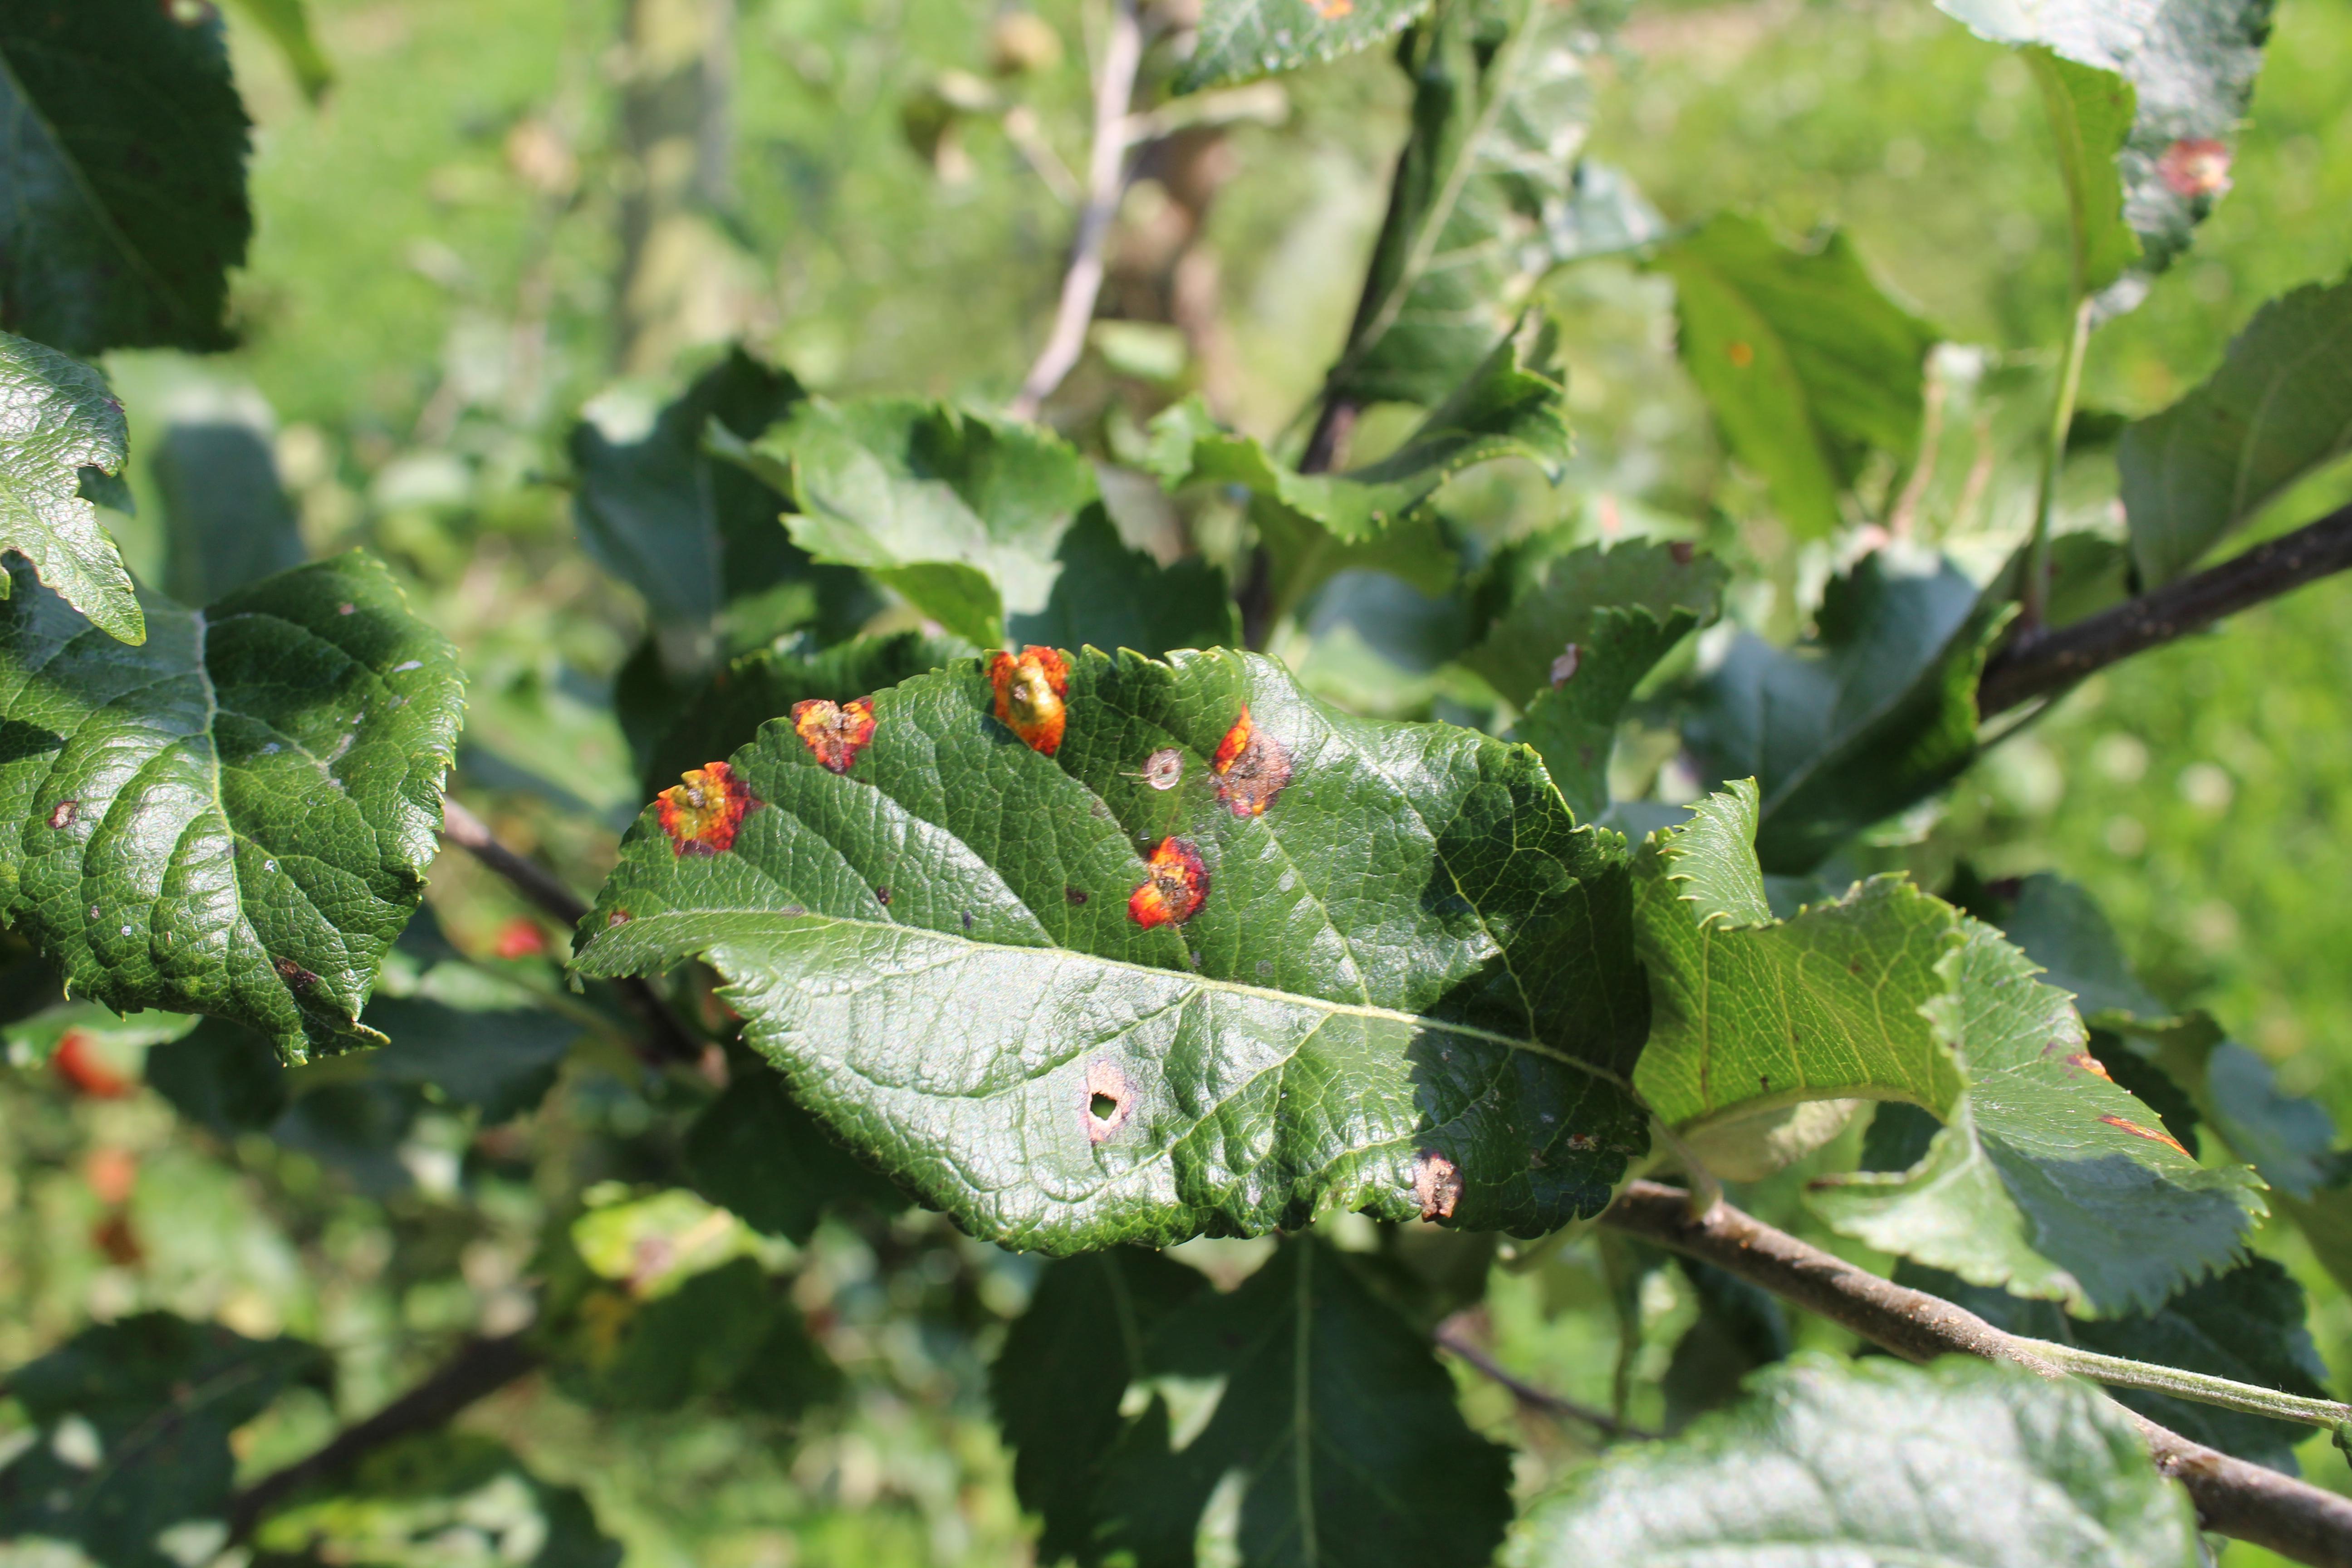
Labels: rust